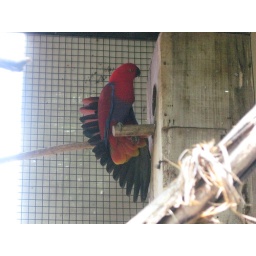
A beautiful red coloured bird in the 'Parque das Aves'